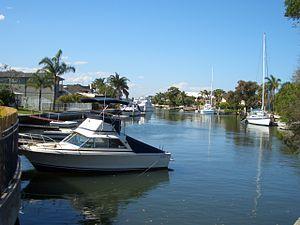
Sylvania Waters est une banlieue du sud de Sydney située dans l'État de Nouvelle-Galles du Sud, en Australie, à 21 kilomètres au sud du quartier central des affaires de Sydney dans la zone du gouvernement local de Sutherland Shire.